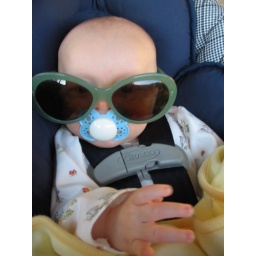
if elton john used a pacifier and rode in a car seat